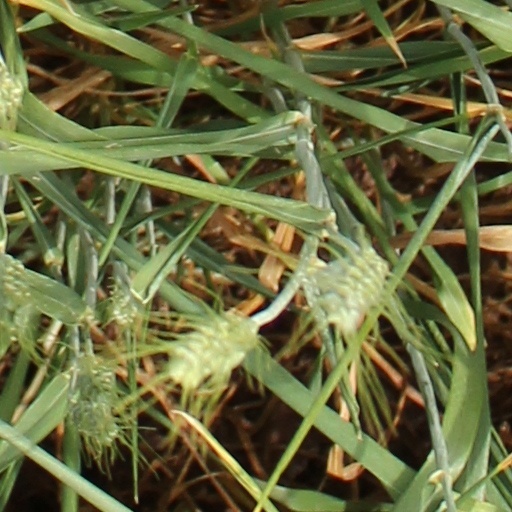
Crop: wheat